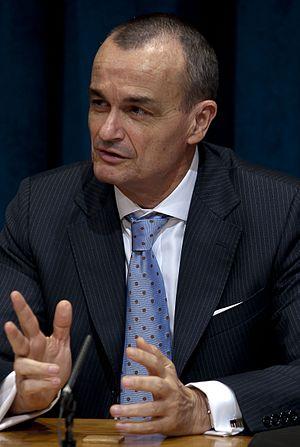
A l'occasion de la présidence française du Conseil de sécurité du mois de mai 2011, Gérard Araud rencontre les médias lors de la traditionnelle conférence de presse de présentation du programme de travail du Conseil (3 mai 2011)
Gérard Araud, né le 20 février 1953 à Marseille, est un diplomate français, élevé à la dignité d'ambassadeur de France.